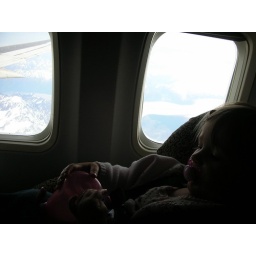
Sylvie in her seat on the plane to Alaska.